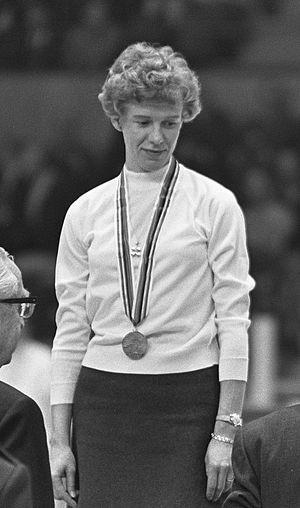
Kaija Marja Mustonen, née le 4 août 1941 à Helsinki est une ancienne patineuse de vitesse finlandaise.